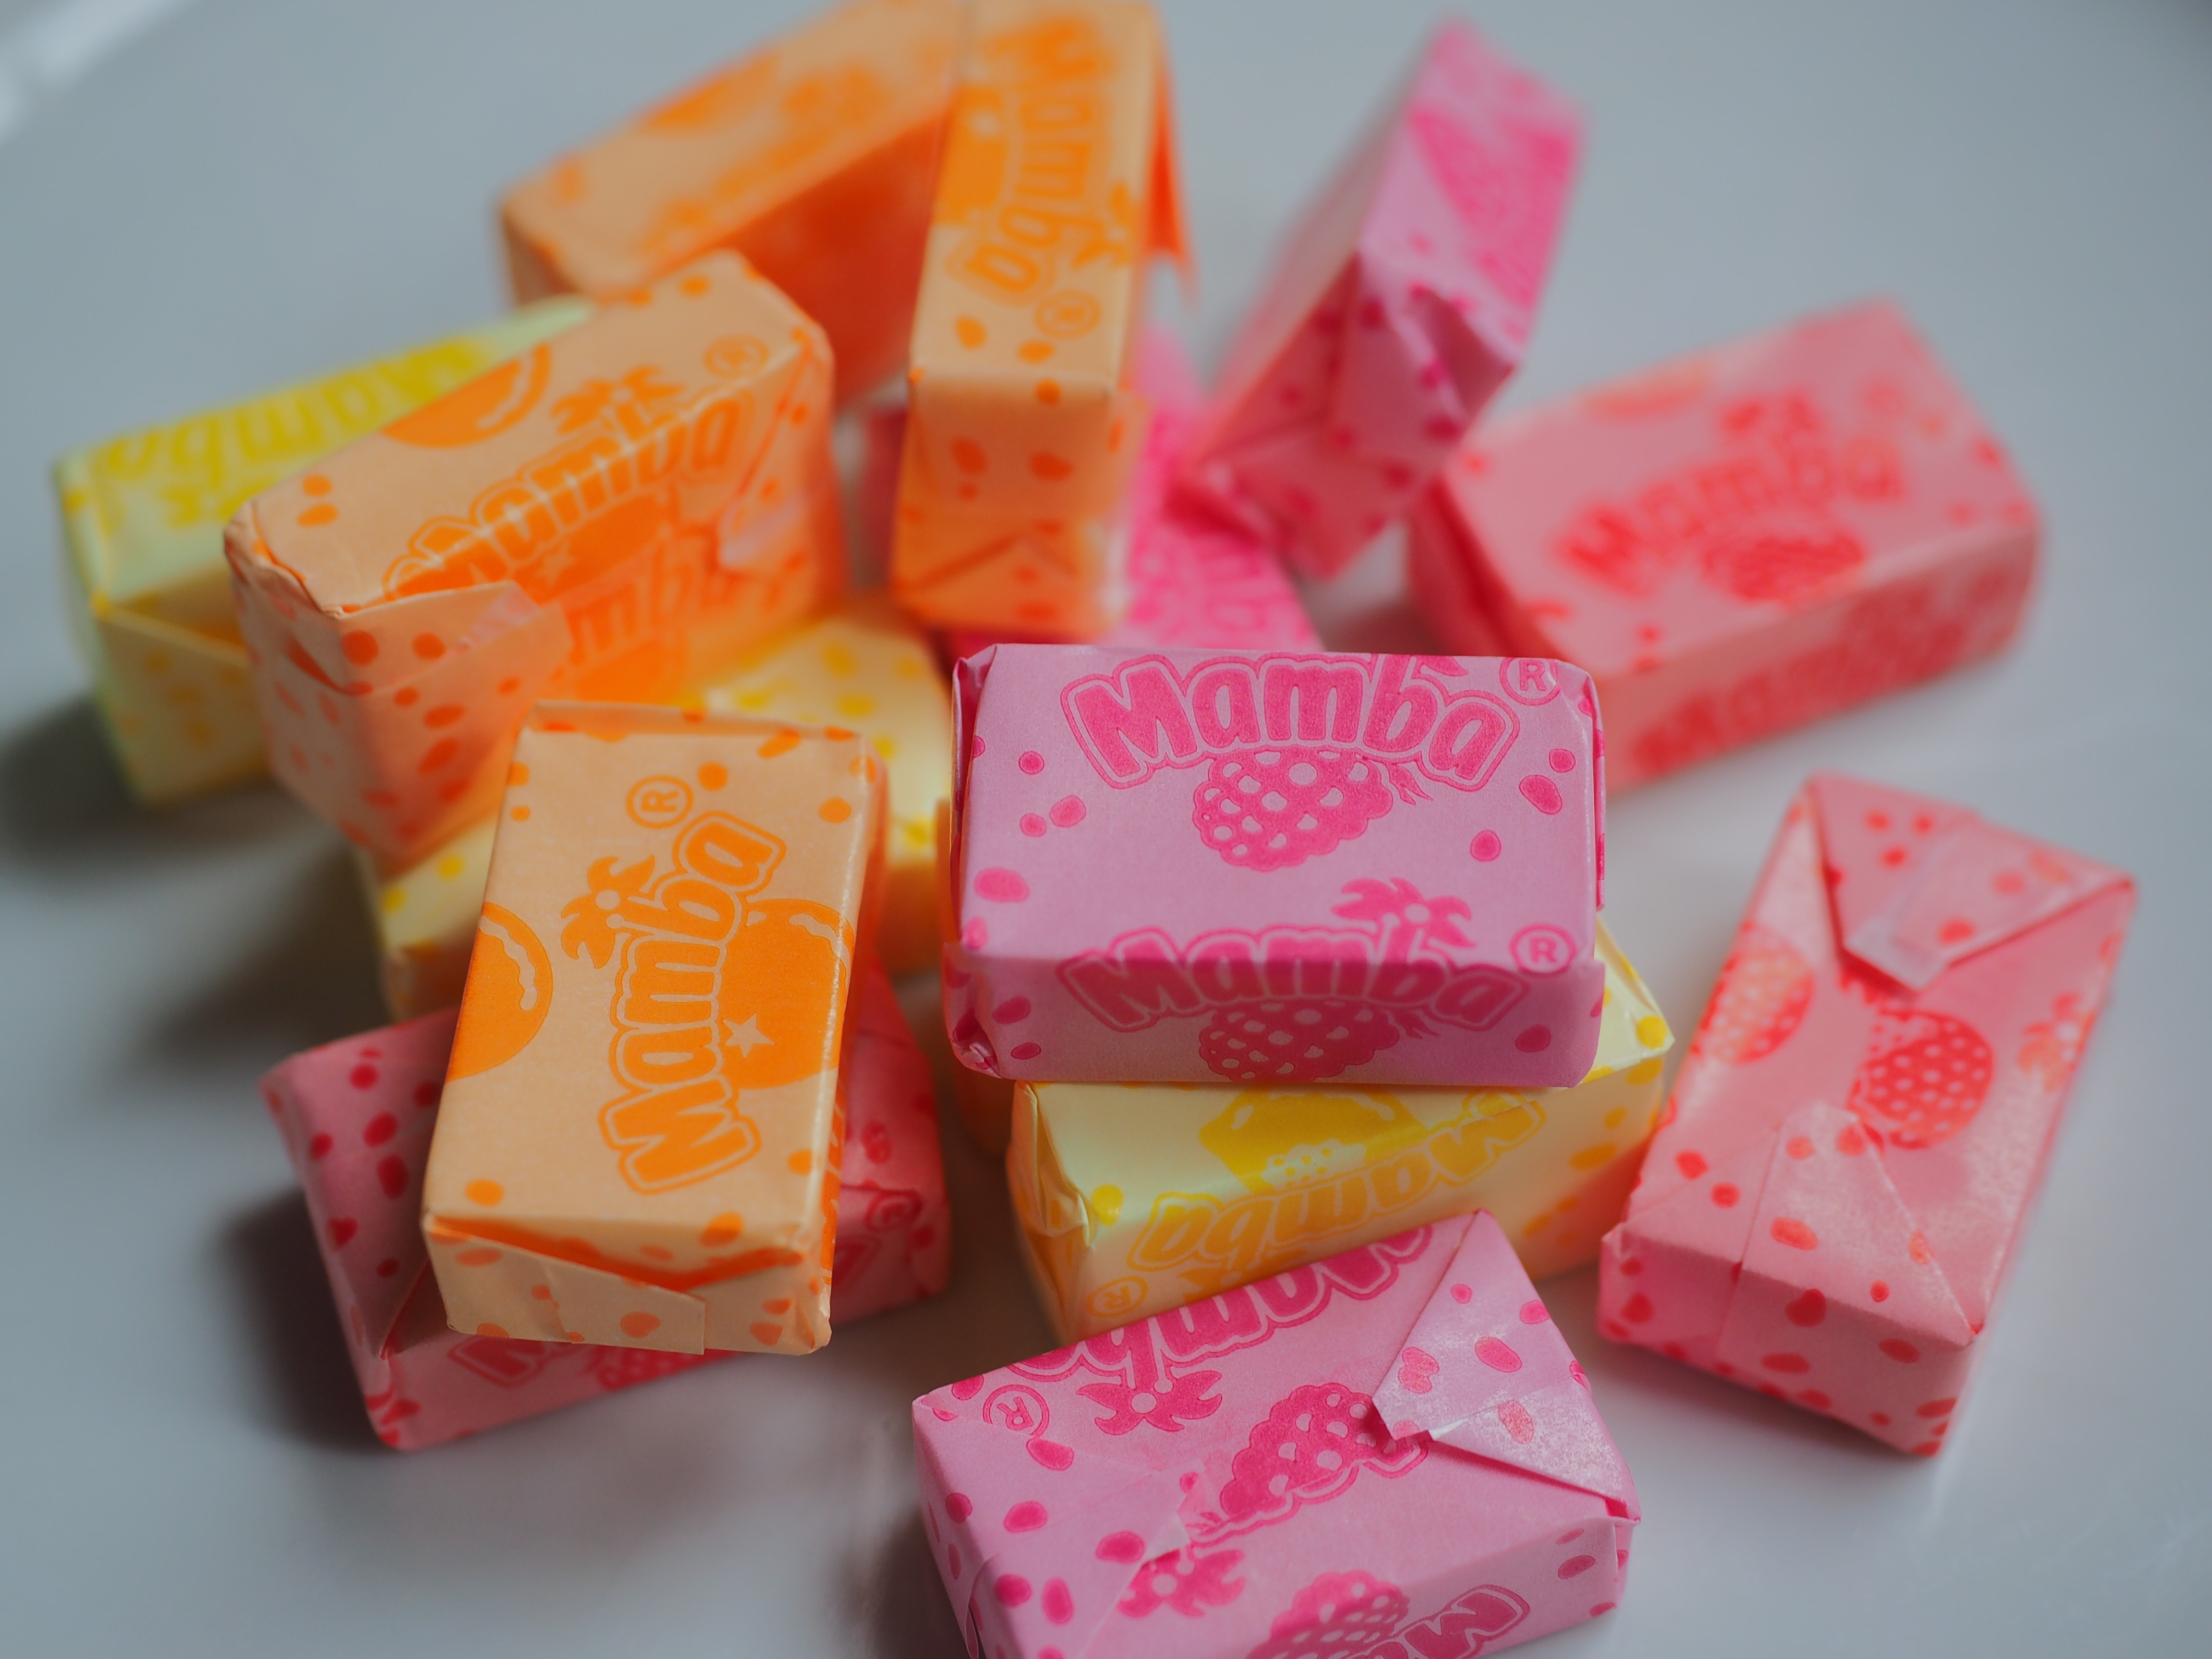
sweet, food, produce, color, colorful, dessert, calories, sugar, icing, sweetness, confectionery, nibble, unhealthy, suck, mamba, chewy candy, hardly leaving, storck, august storck